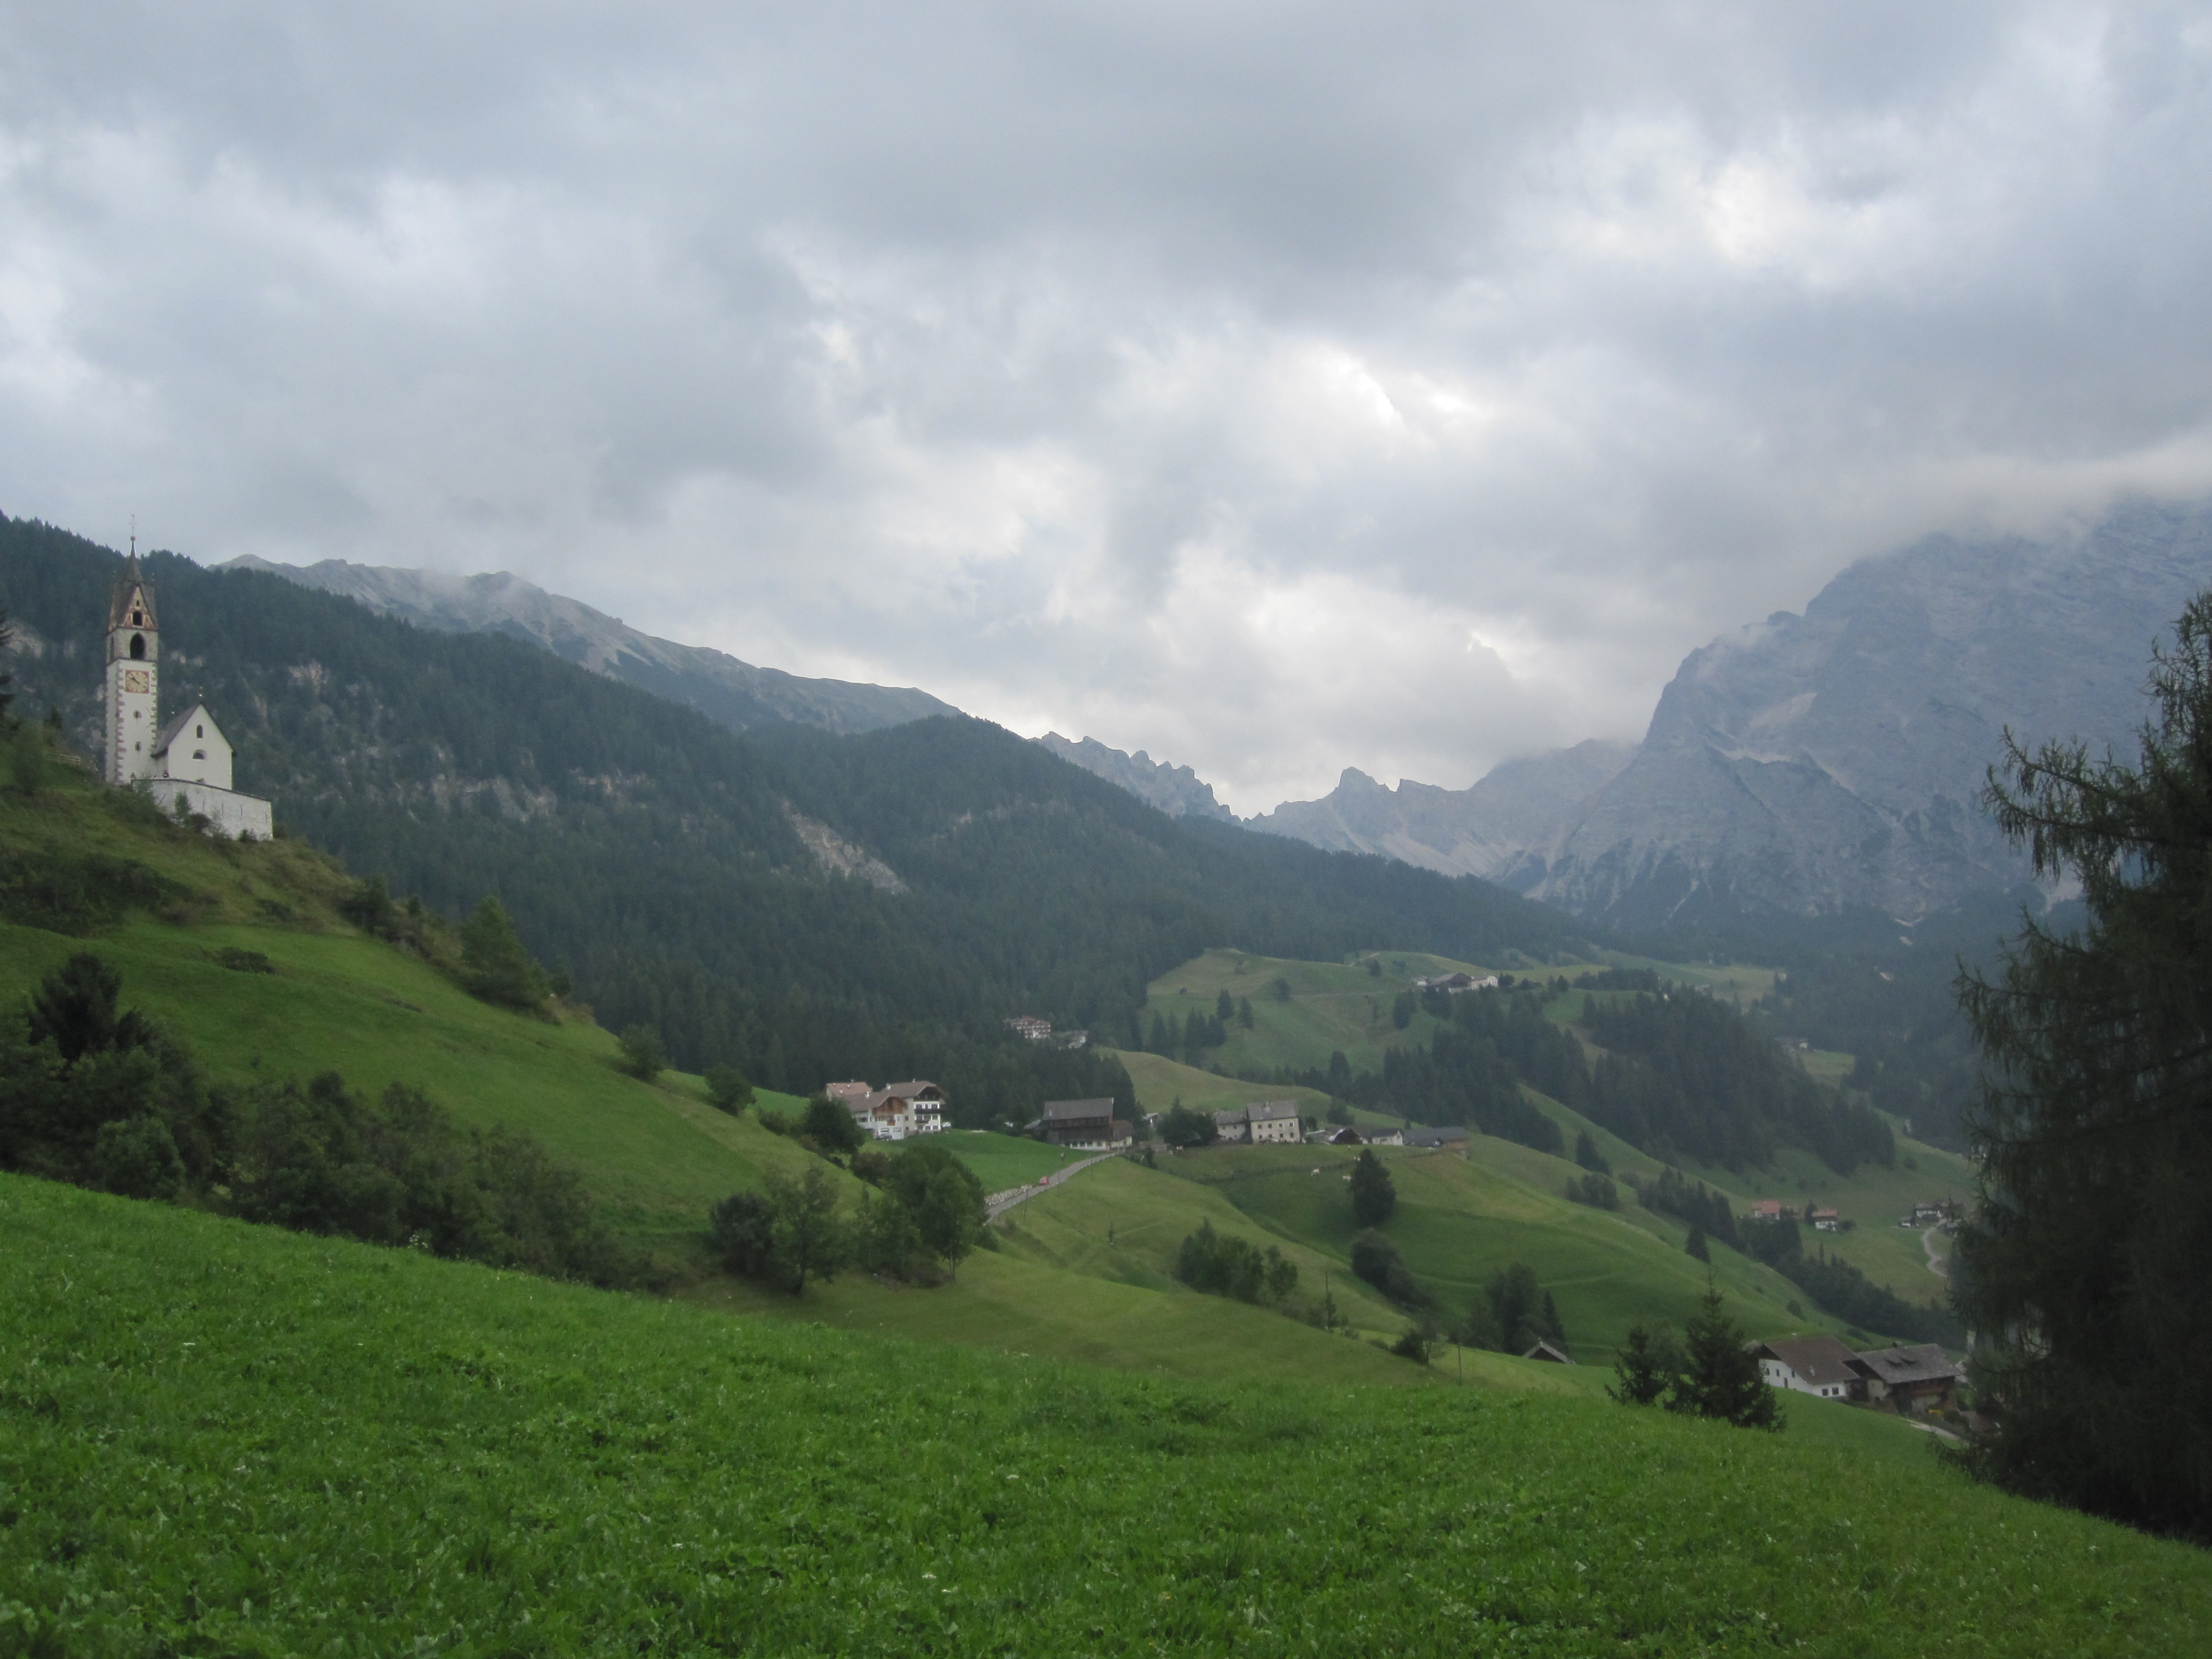
landscape, nature, forest, mountain, cloud, meadow, hill, valley, mountain range, pasture, italy, highland, ridge, mountains, alps, plateau, fell, loch, dolomites, rural area, landform, mountain pass, hill station, geographical feature, atmospheric phenomenon, mountainous landforms